Andreas Mikkelsen

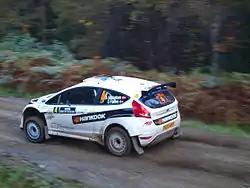
Mikkelsen, in the Ford Fiesta S2000, on his way to second place on the 2010 Rally Scotland.

In 2010, Mikkelsen competed in the Intercontinental Rally Challenge driving a Ford Fiesta S2000 with a best finish of second on the 2010 Rally Scotland. He placed seventh in the overall standings. Mikkelsen drove a Super 2000 car also on three WRC rounds, and won the SWRC class at the season-ending 2010 Wales Rally GB.